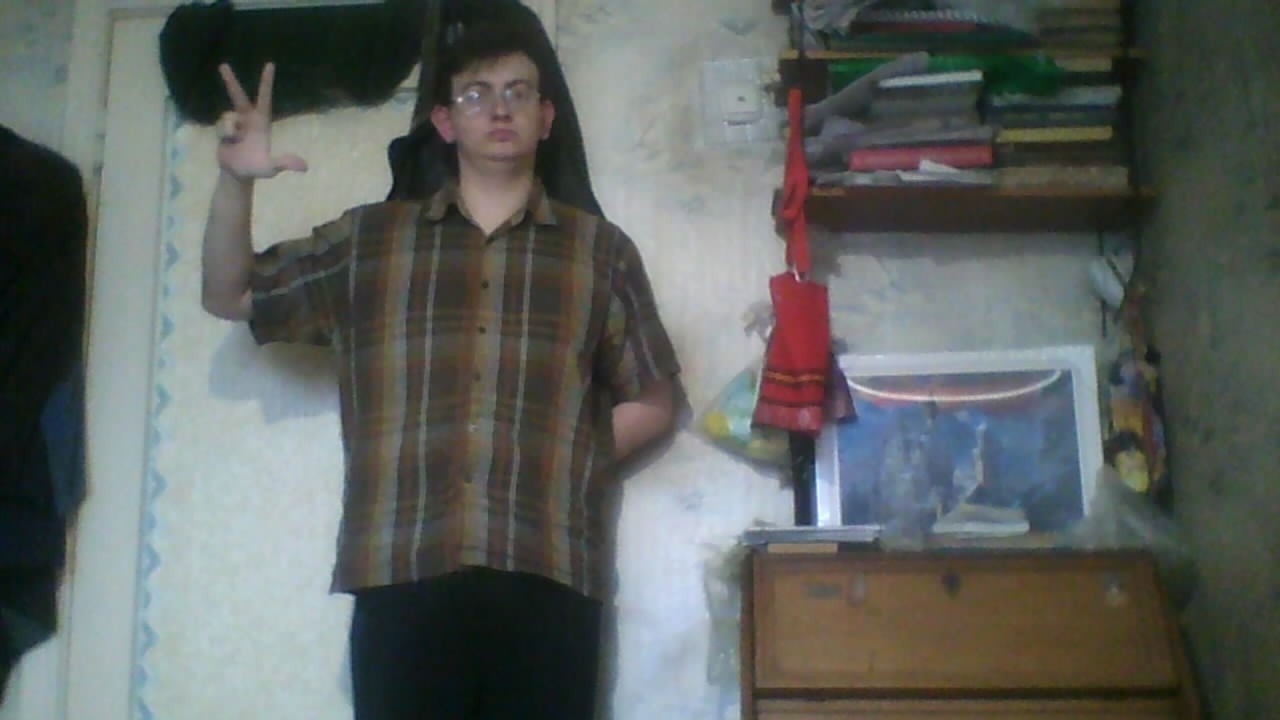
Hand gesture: three2